Red Dragon (1595)

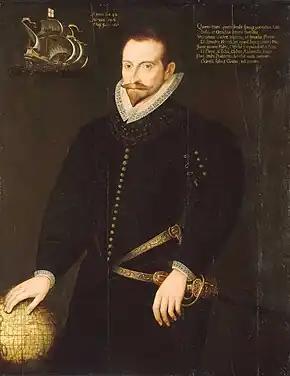
During "Red Dragon"'s first voyage to the East Indies, she was commanded by James Lancaster.

Formed on 31 December 1600, the East India Company's (EIC) first voyage departed on 13 February 1601. The flagship of the five-vessel fleet was "Malice Scourge", purchased from the Earl of Cumberland for £3700; he had initially asked for £4000. There was at first some reluctance on the part of the EIC to acquire the vessel "her burthen being so great, whereby the Tunage agreed uppon shallbe so greatly exceeded" but they relented "to the ende the preparation of the viage [voyage] be not hindred by restinge in uncertentie of shipping.") The Company subsequently renamed the vessel "Red Dragon", and granted command of the vessel to James Lancaster. The other vessels in the fleet were "Hector" (300 tons), "Ascension" (260 tons), "Susan" (240 tons) and "Guest", a small victualler. In spite of their February departure, the fleet did not clear the English Channel until early April due to delays from contrary winds. They landed at the Canary Islands, and then, keeping too close to Africa, fell into the Doldrums, where they remained for a month. They replenished their provisions from a captured Portuguese vessel en route, but much of the fleet was affected by scurvy by the time they arrived at Table Bay on 9 September. Lancaster had managed to prevent the sailors on his own ship from being so stricken by regularly dosing them with lemon juice, and he was forced to send members of his own crew to help man the other ships into the harbour. They stayed at Table Bay for seven weeks before departing, navigating along the eastern side of Madagascar. Since leaving England, they had lost more than a fifth of their crew complement across the fleet, but those that remained were fit and healthy. Adverse wind conditions, and a second bout of scurvy, forced the fleet to drop anchor in Antongil Bay, where they remained from Christmas Day through until 6 March 1602. On the resumption of their journey, they reached the Nicobar Islands after two months further travel, and took the opportunity to take on water and trim their vessels, staying for three weeks.